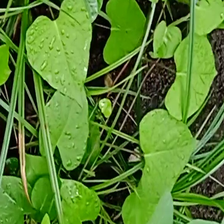
Weed species: Obscure_morning _glory(Ipomoea obscura)